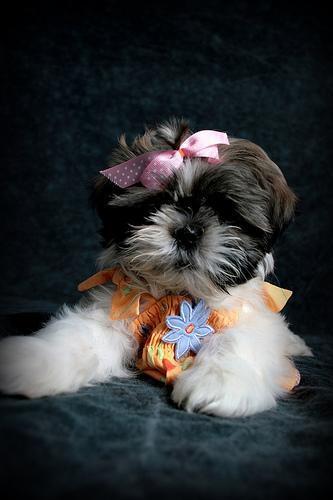
Shih-Tzu